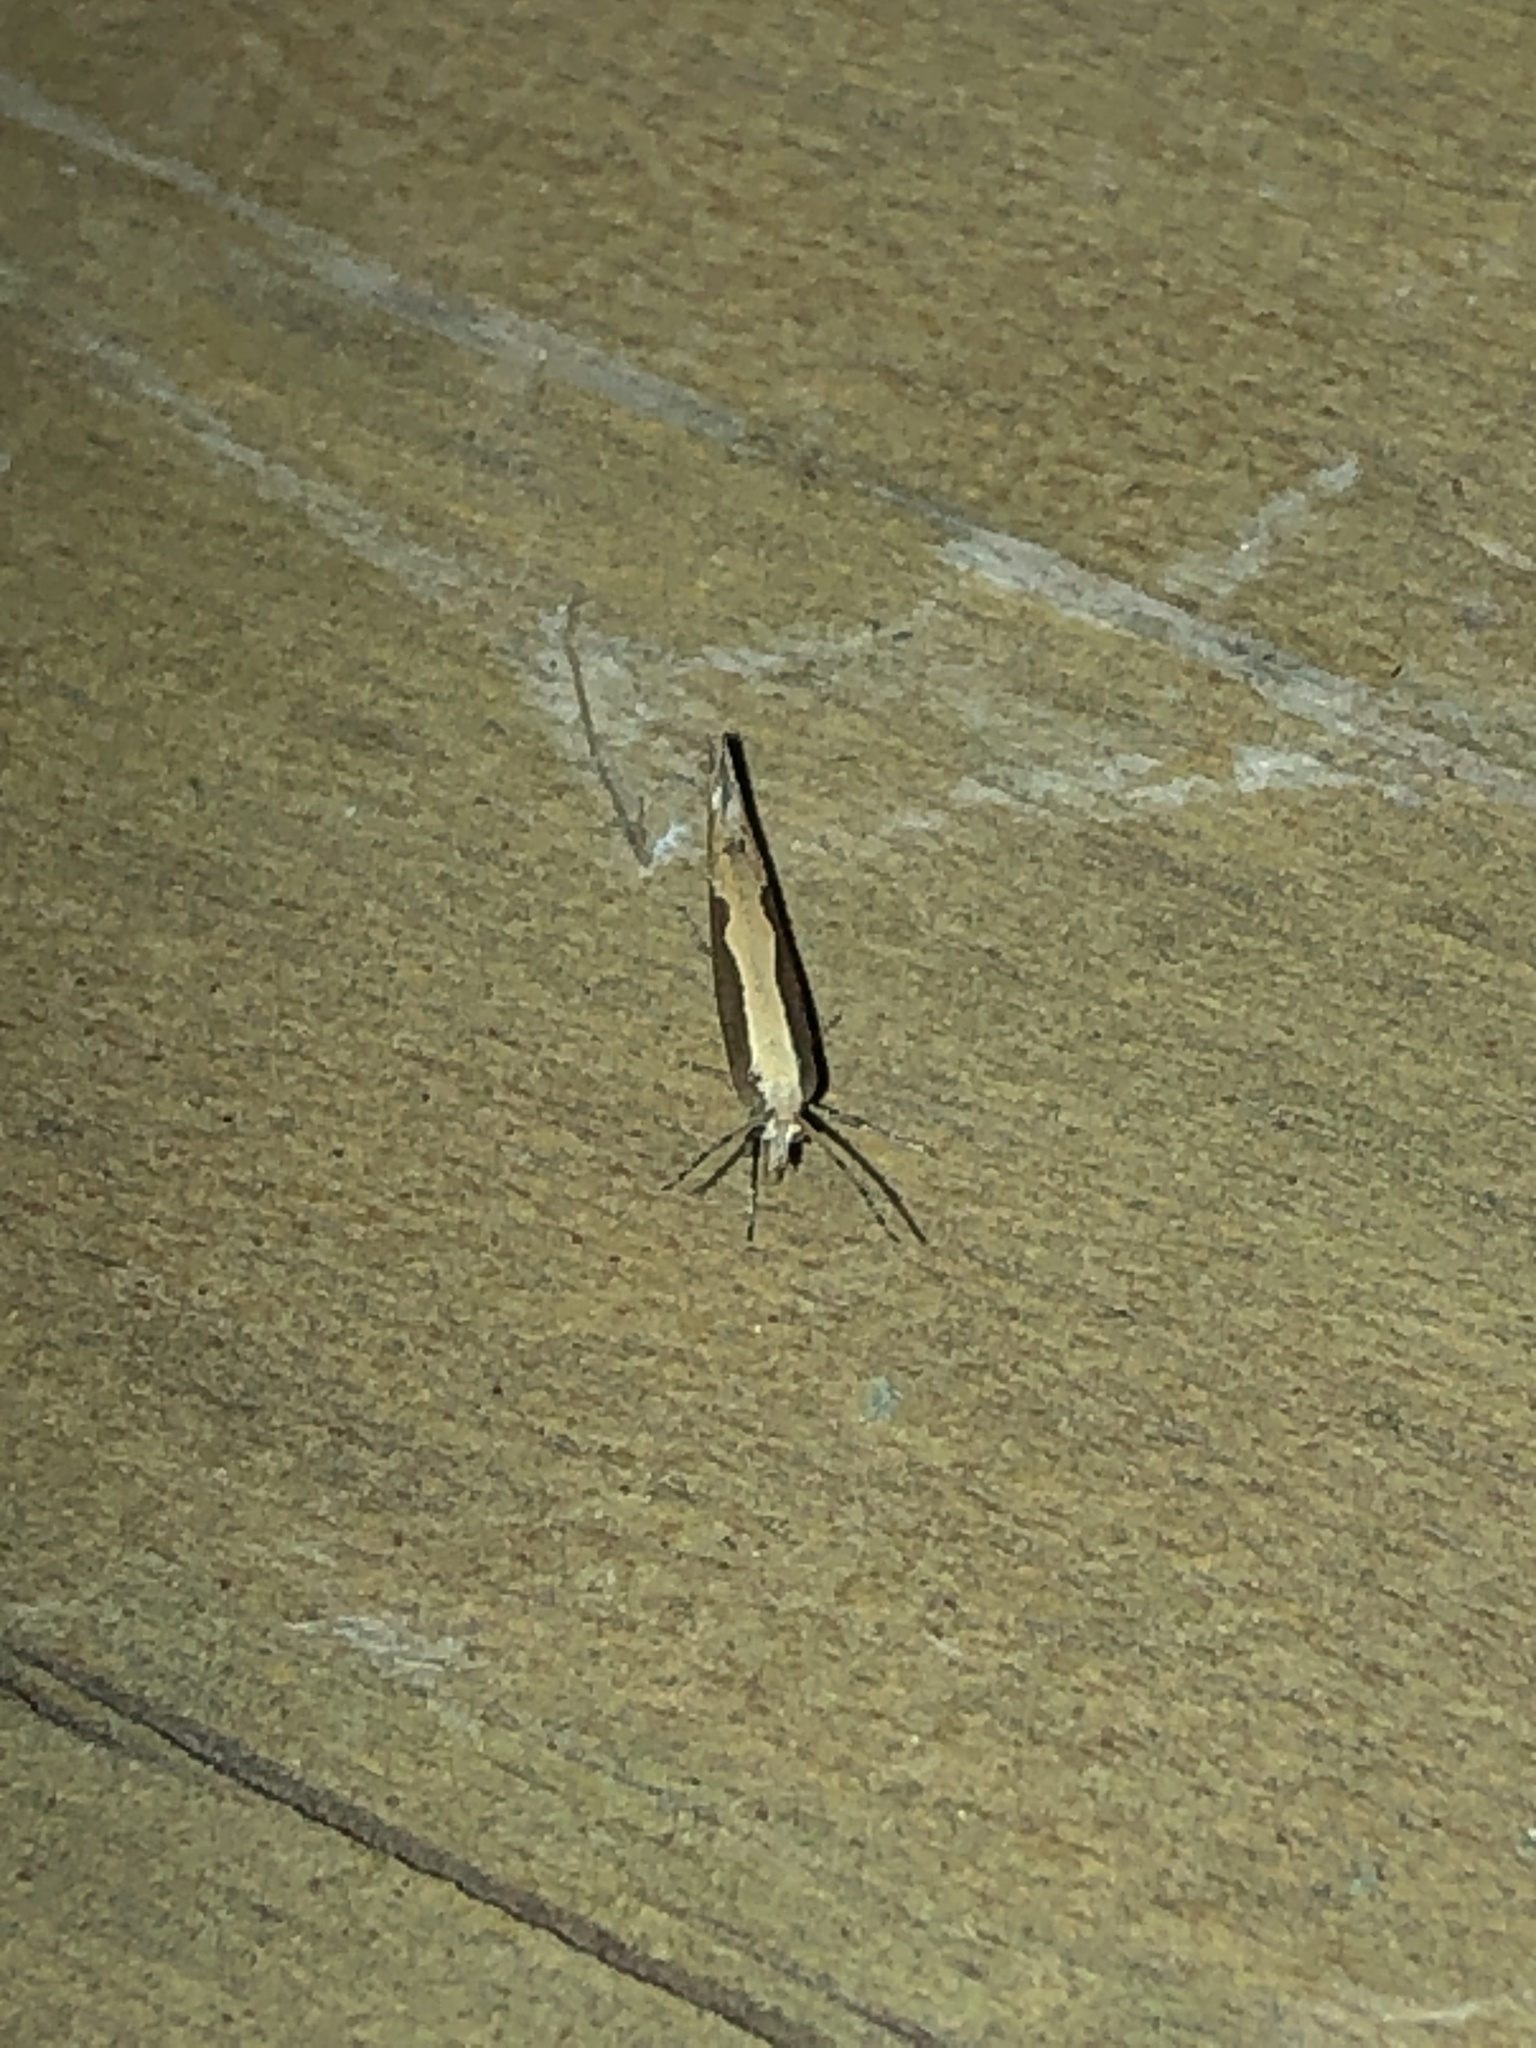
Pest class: diamondback_moth